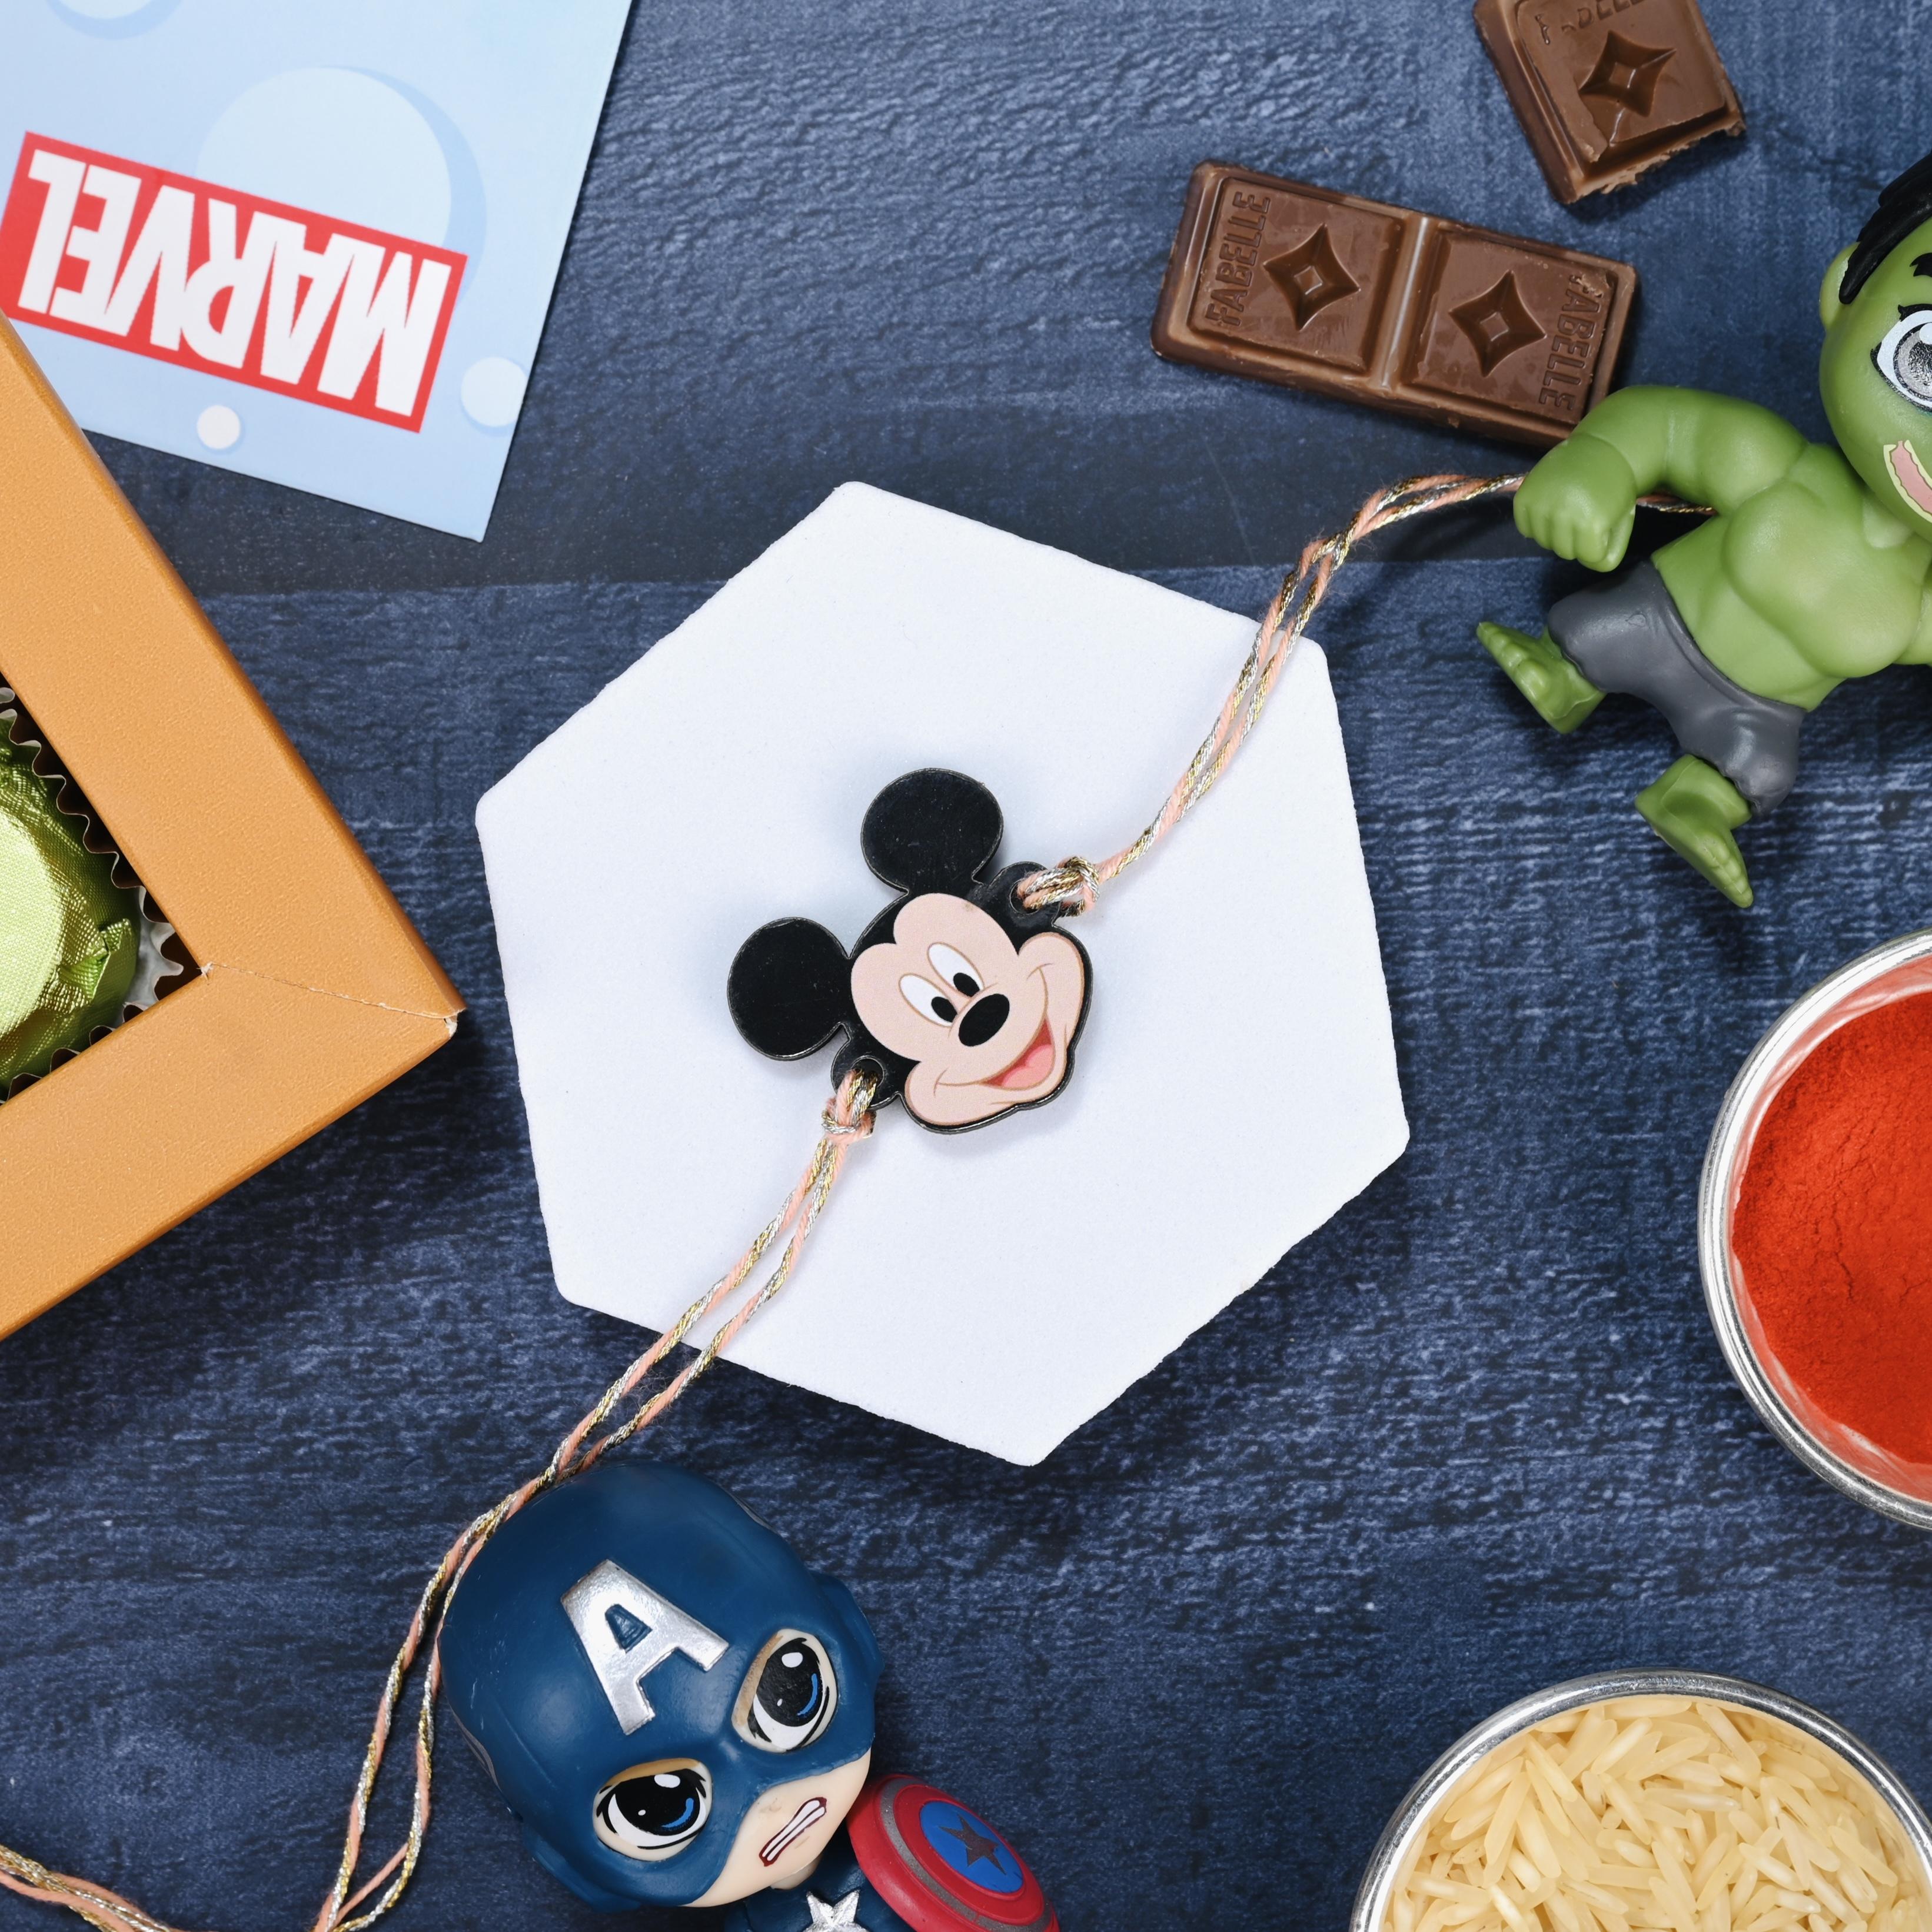
 The Stone Aisle Pack of 5 Rakhi for Kids - Avengers and Disney Characters - Thor, Captain America, Spiderman, Donald Duck, Hulk
Type: Rakhis
Brand: The Stone Aisle
Price: Rs. 449
 Celebrate Raksha Bandhan with this delightful pack of 5 Rakhis, specially designed for kids. Featuring their favorite characters from Avengers and Disney - Thor, Captain America, Spiderman, Donald Duck, and Hulk - these Rakhis are sure to bring a smile to their faces. Made with high-quality materials, these Rakhis are both durable and comfortable, ensuring they last long after the celebrations are over.The vibrant and attractive colors make these Rakhis stand out, adding a fun and festive touch to the occasion. Each Rakhi is adjustable, making them perfect for kids of all ages and wrist sizes. These Rakhis not only serve as a beautiful symbol of the sibling bond but also as a memorable keepsake for your little ones.
Features: Adorable Characters: Featuring popular characters Thor, Captain America, Spiderman, Donald Duck, and Hulk.,Durable Material: Made with high-quality materials ensuring durability and comfort.,Vibrant Colors: Bright and attractive colors that kids will love.,Perfect for Raksha Bandhan: A delightful gift to strengthen the bond between siblings.,Adjustable Size: Easily adjustable to fit wrists of all sizes, suitable for kids of all ages.